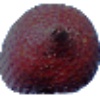
Label: salak